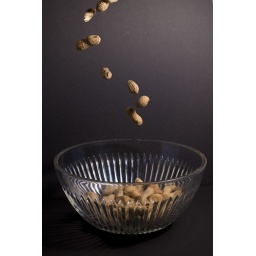
Strobist Info: Lumiquest Lightbox III, SB 800 at 1/16, Pocket Wizard actuated, set up in black foamboard box